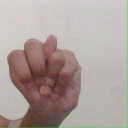
अक्षर: न